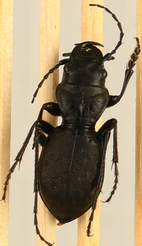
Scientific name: Omus dejeanii
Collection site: Abby Road NEON (ABBY), plot ABBY_028